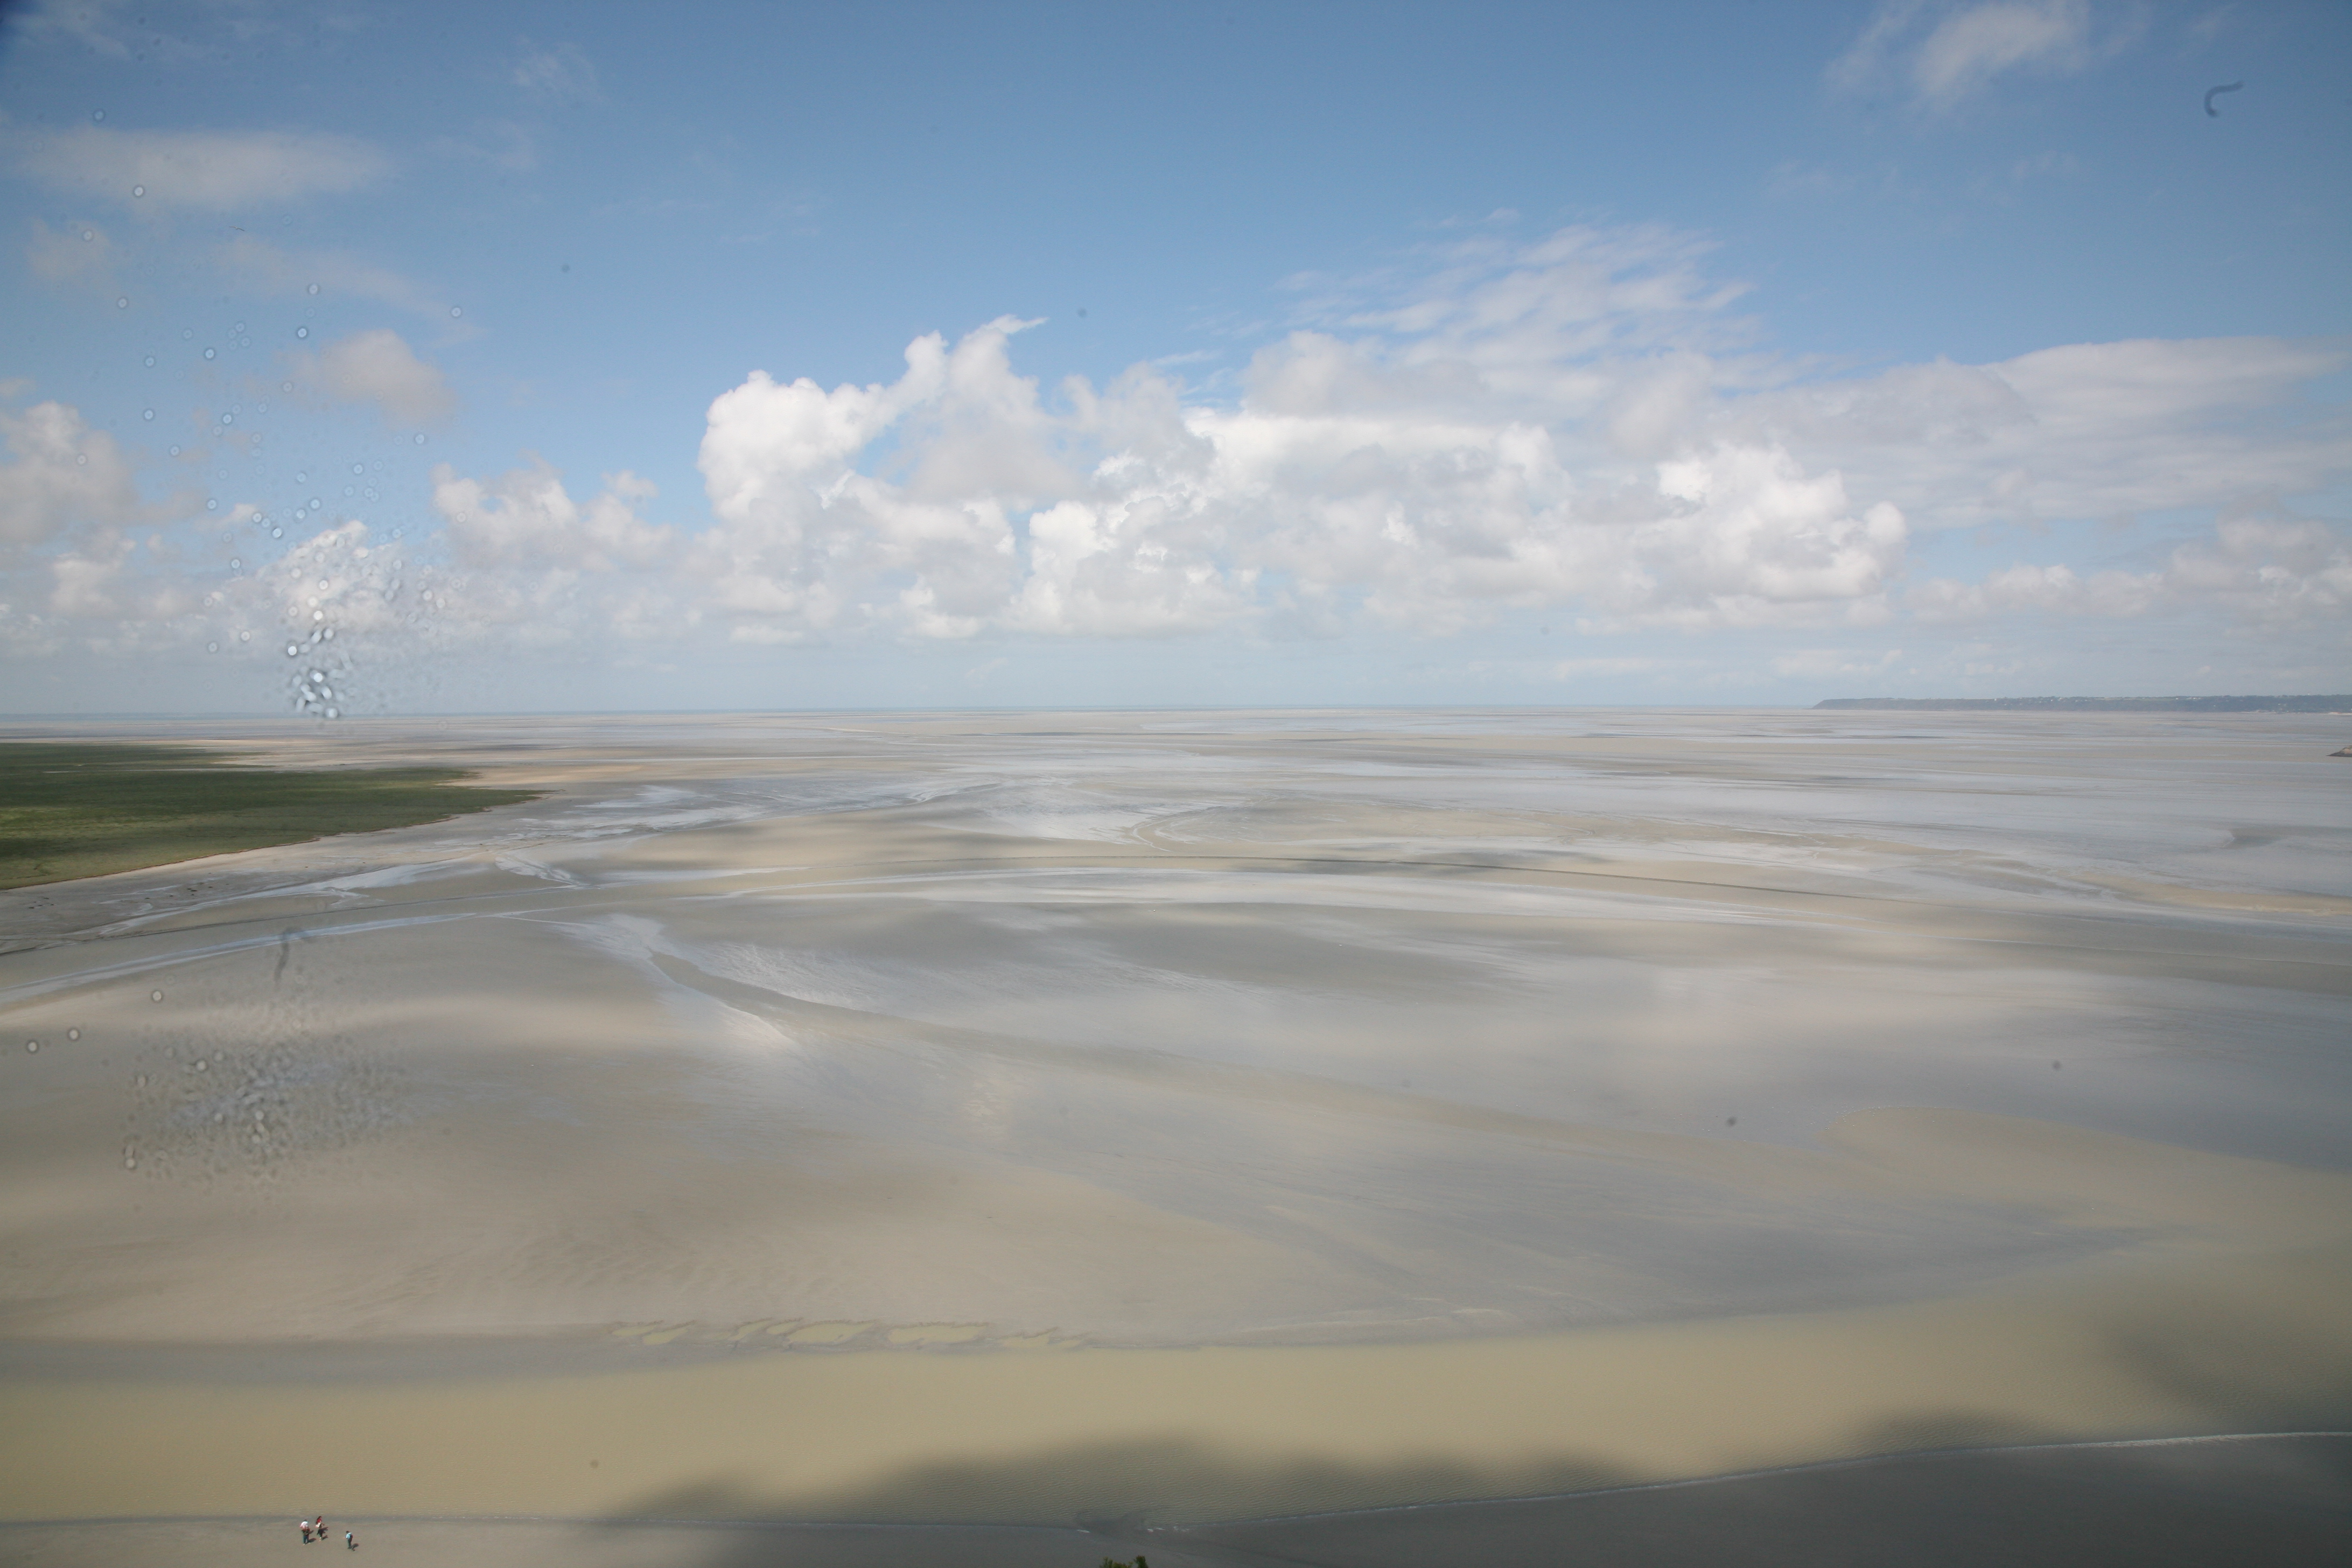
beach, sea, coast, sand, ocean, horizon, cloud, sky, sunrise, sunlight, morning, shore, wave, dawn, dusk, reflection, bay, body of water, nuage, nube, normandy, habitat, normandie, montsaintmichel, manche, saintmichaelsmount, mudflat, atmospheric phenomenon, wind wave